Louise Nevelson Plaza

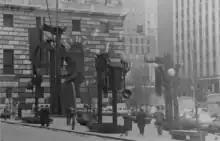
Original design of the plaza photographed in 1978

The space of what is today the Louise Nevelson Plaza had been previously occupied by German-American Insurance Company Building, designed by architects Hill & Stout in 1907 and completed in 1908. It was among several buildings in Lower Manhattan demolished during the 1970s to make the streets wider and to improve traffic flow to the nearby World Trade Center complex. The city had initially intended to revitalize the space, although these plans were canceled in 1974 due to a financial crisis. In the following years, the Mayor's Office of Development published a booklet titled "To Preserve a Heritage", which identified several public spaces in New York that could be adopted by and benefit from the support of private corporations. The booklet is said to have contributed to the decision of Chase Manhattan Bank, then headquartered in a nearby office building at 28 Liberty Street, to revitalize the plaza.